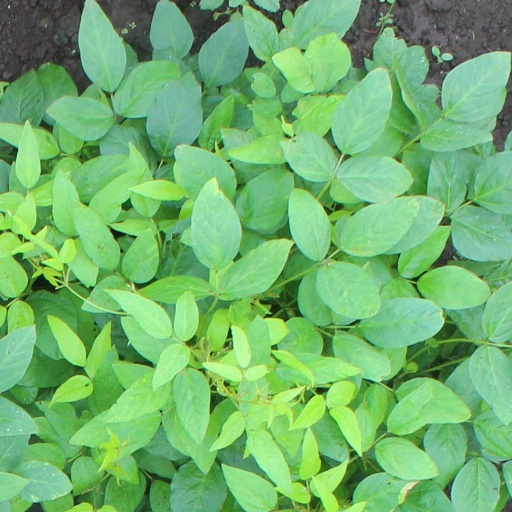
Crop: soybean